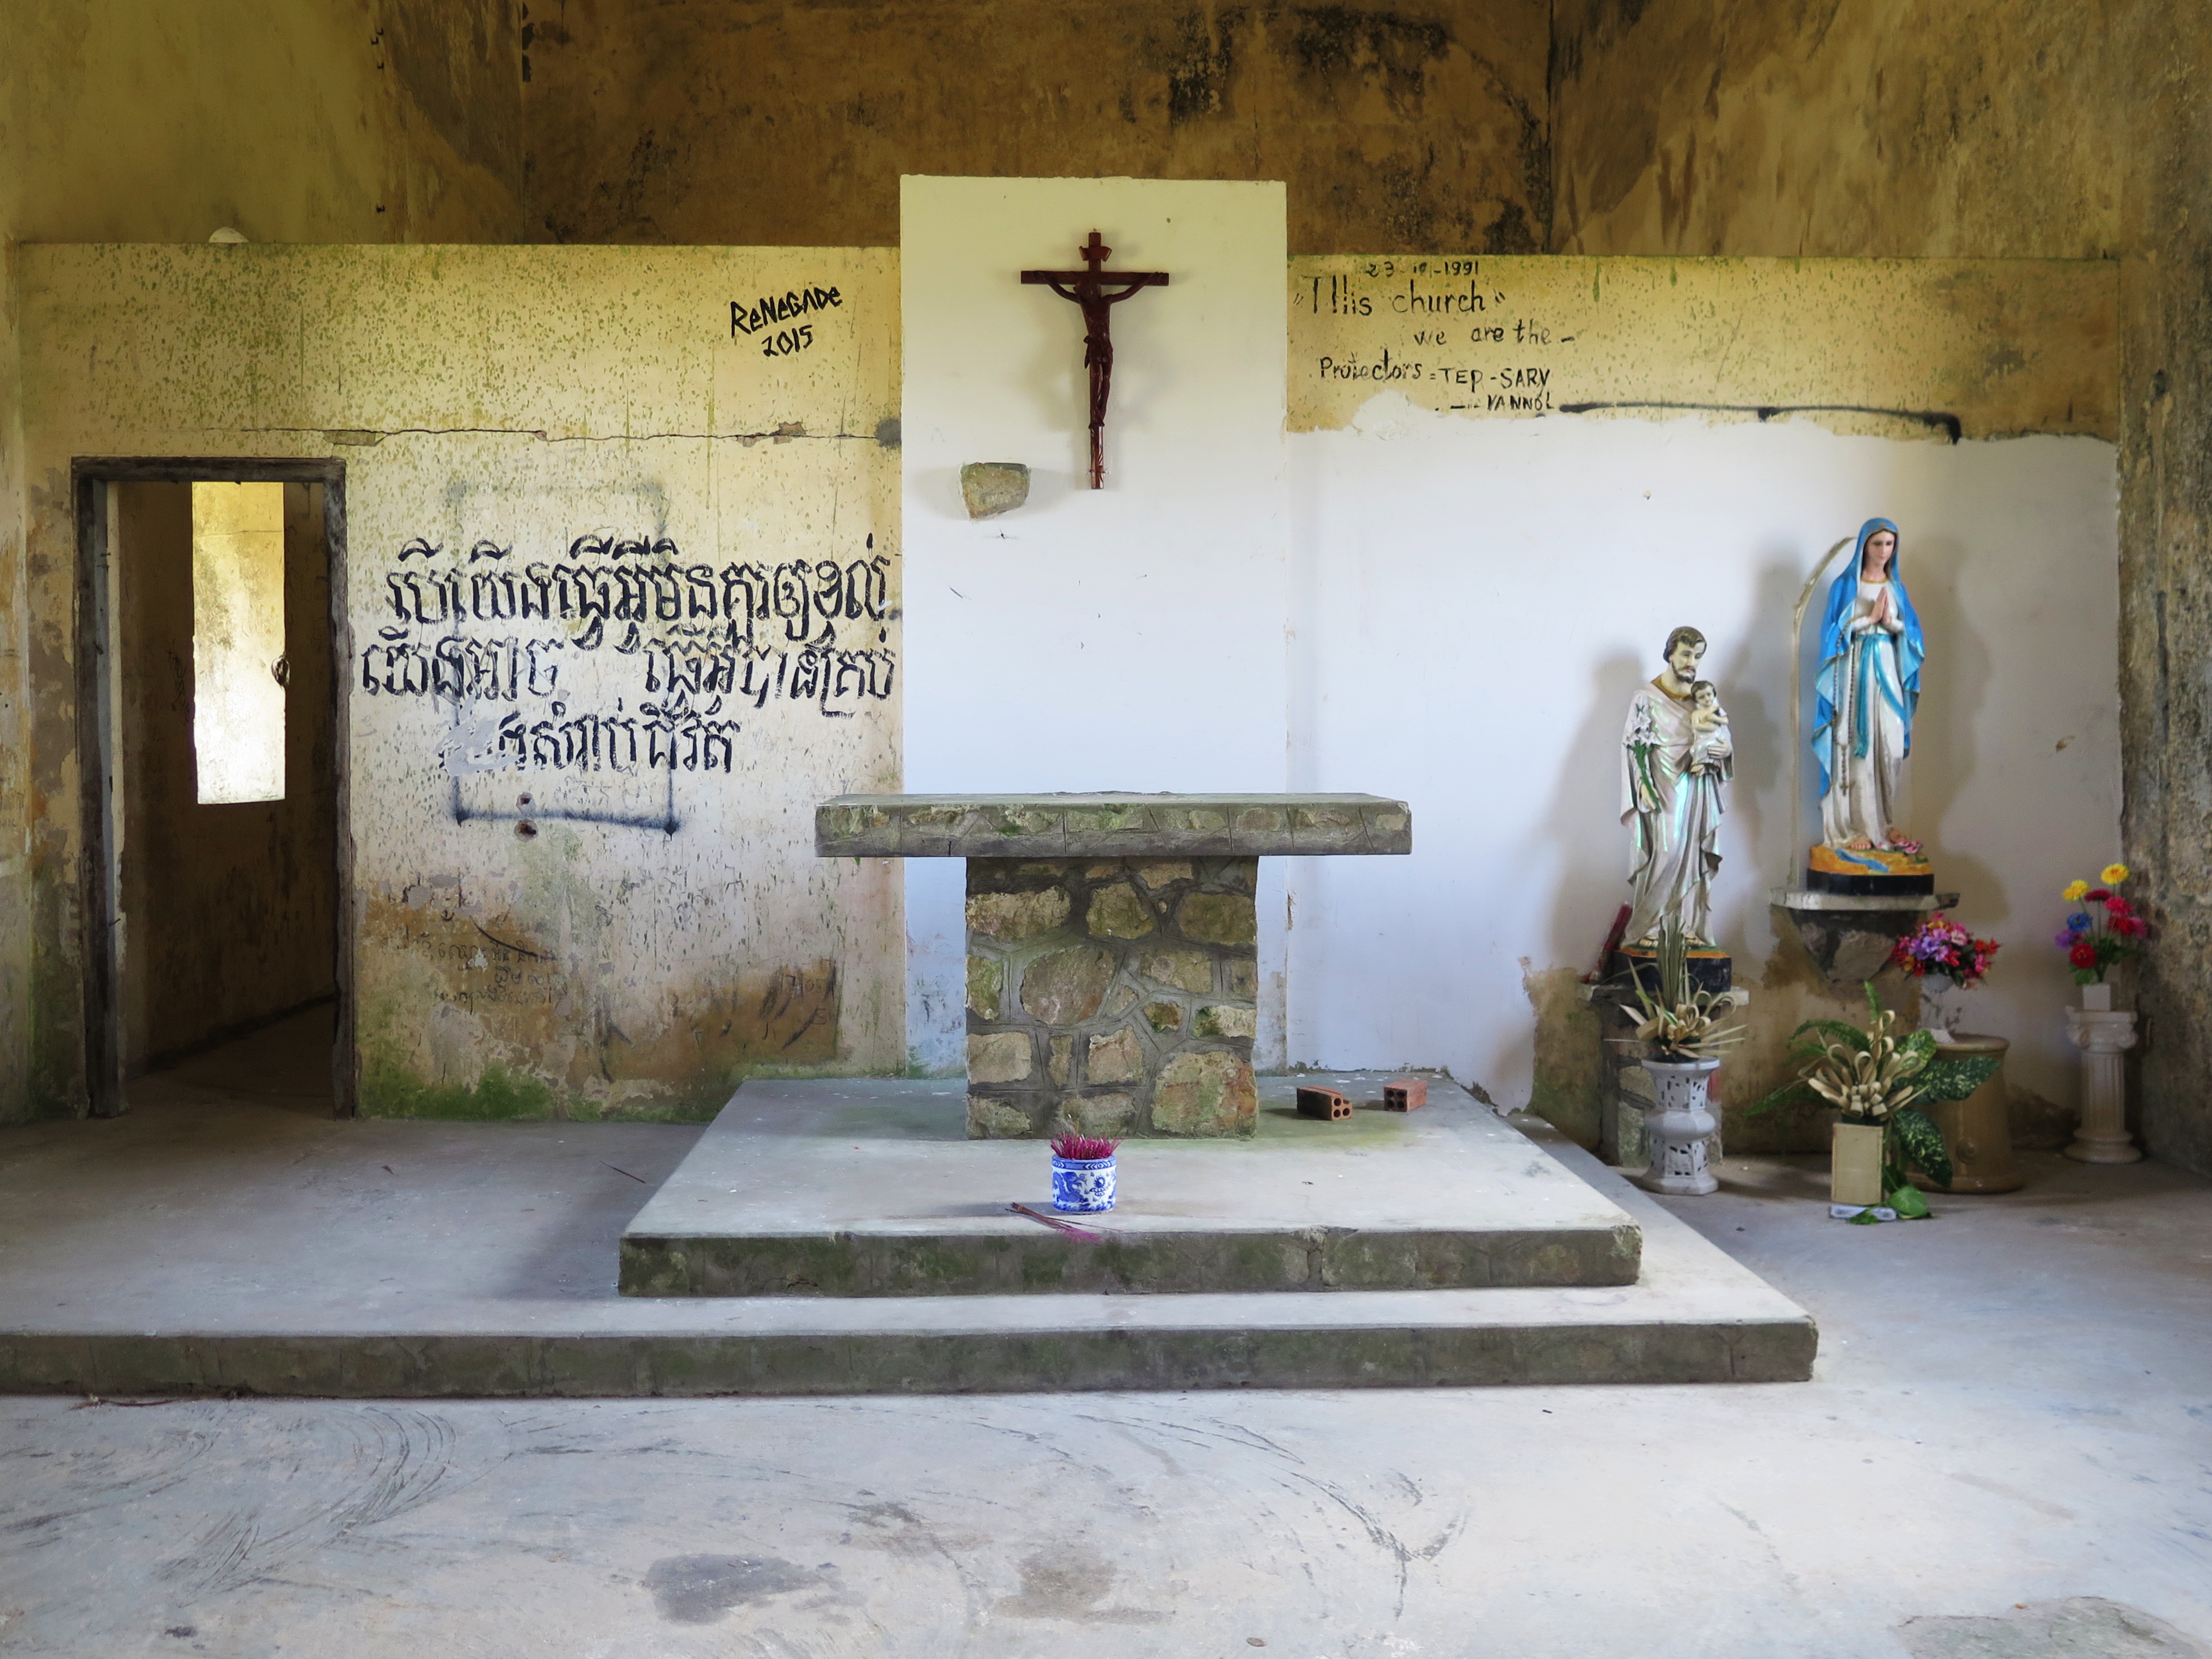
wall, art, tourist attraction, estate, ancient history